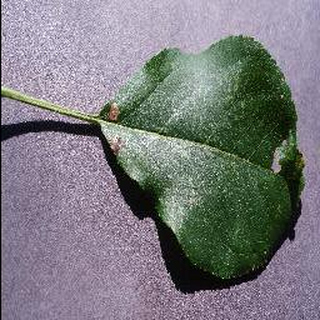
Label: apple_black_rot